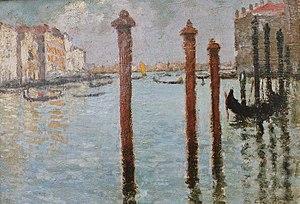
Charles Houben, né en 1871 à Verviers et mort en 1931 à Bruxelles, est un artiste peintre belge, lié au style impressionniste.